History of Nottingham Forest F.C.

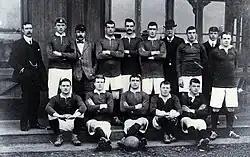
Nottingham Forest players posing in Plaza Jewell before playing a Rosario Combined in Argentina, 16 June 1905

Forest lost FA Cup semi finals in 1900 and 1902. They finished fourth in the 1900–01 Football League followed with fifth place the season after. The club then started to slide down the table. Forest were relegated for the first time in 1905–06. Grenville Morris had his first of five seasons as the club's highest scorer en route to becoming the all-time club highest goalscorer with 213 goals.